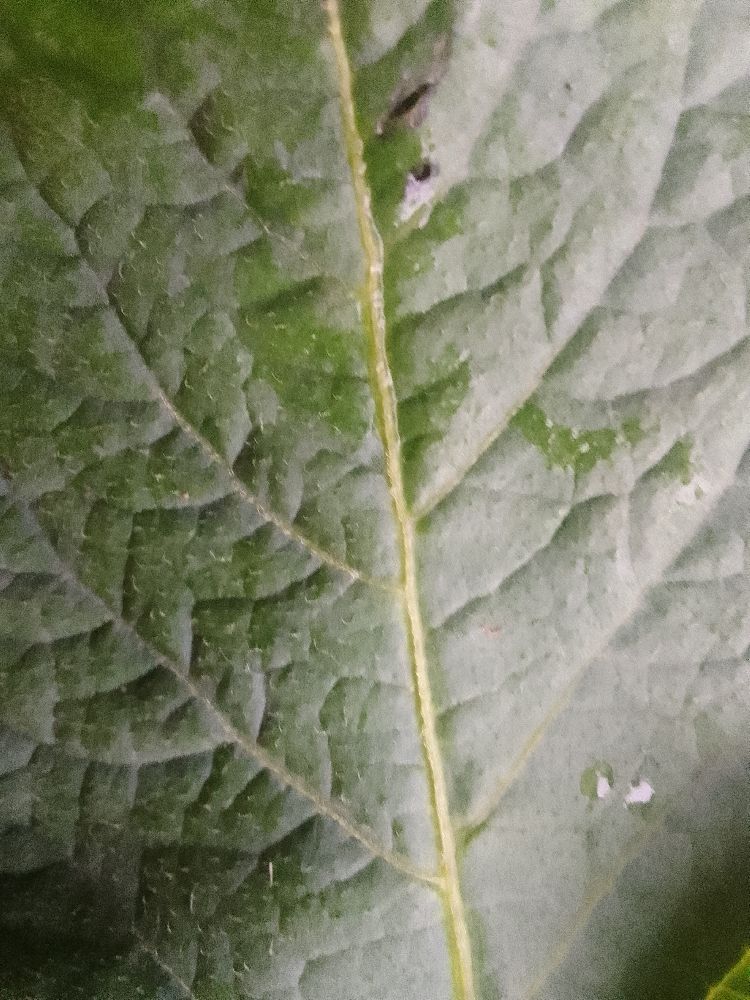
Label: Healthy